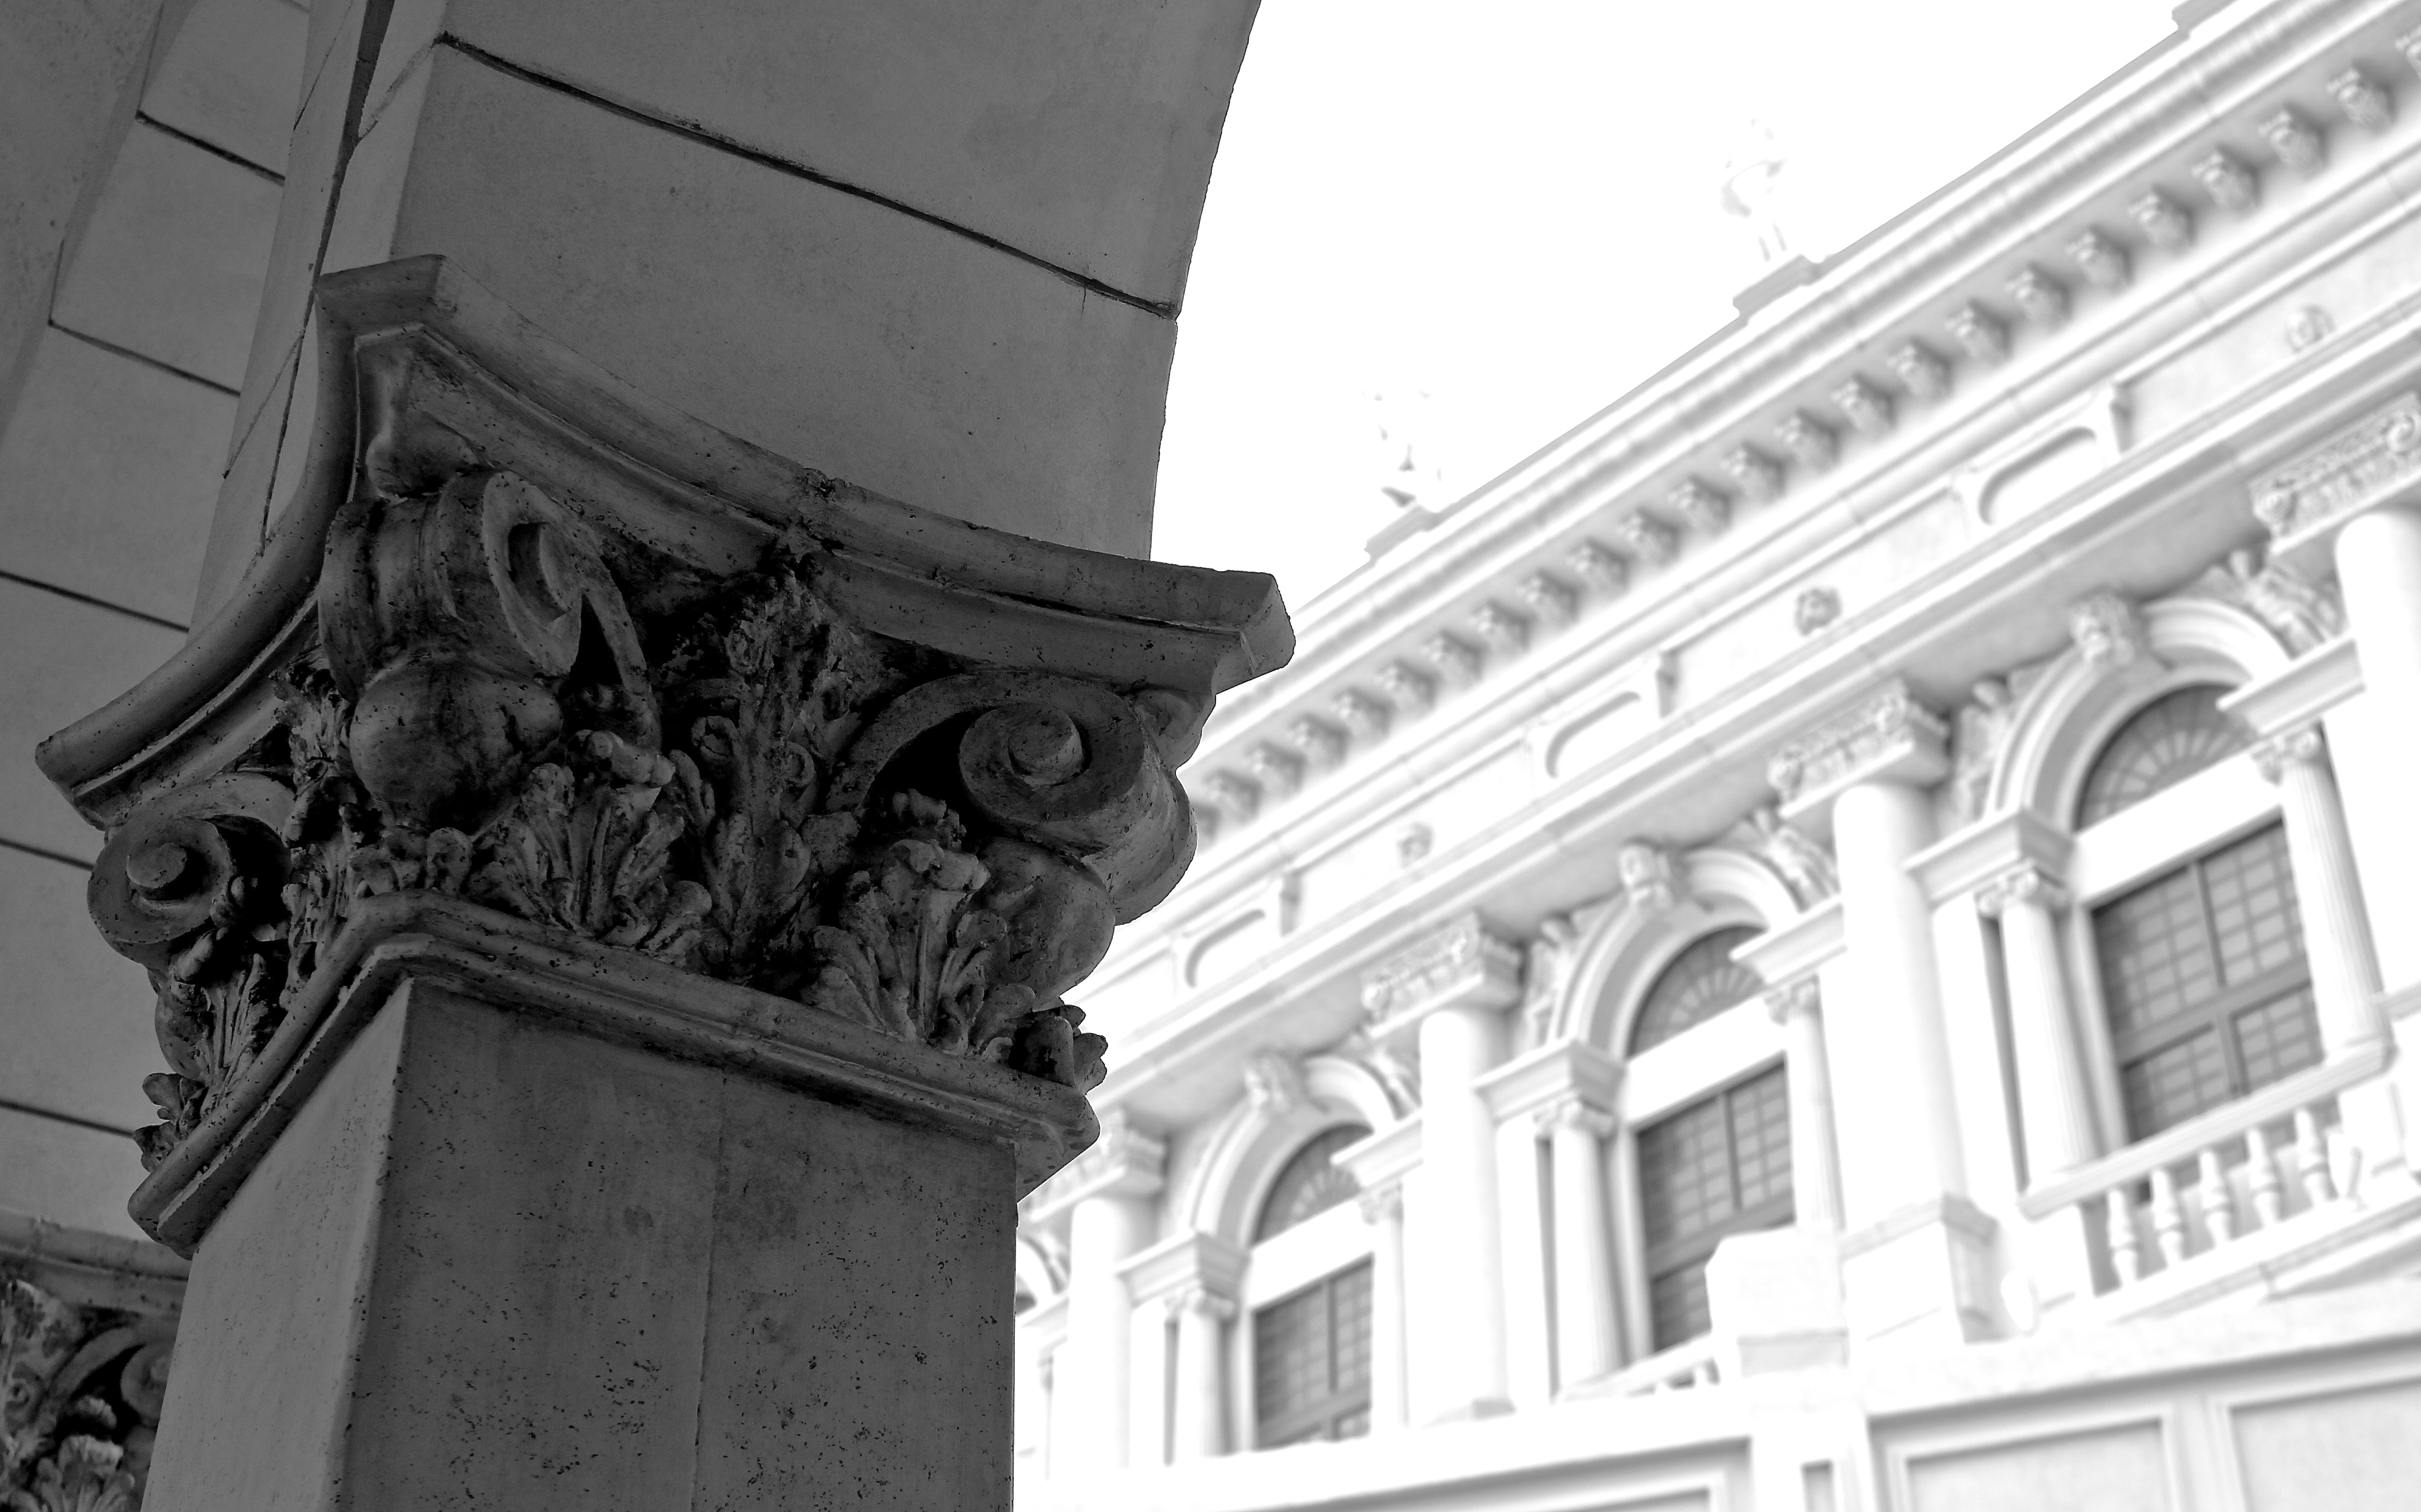
black and white, architecture, structure, column, facade, monochrome, history, monochrome photography